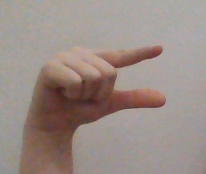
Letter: dal